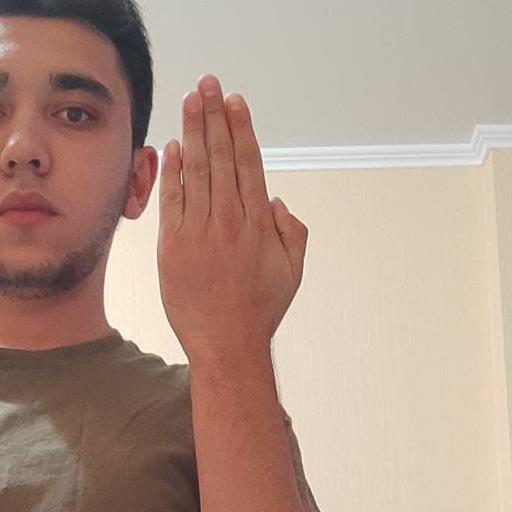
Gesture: stop_inverted